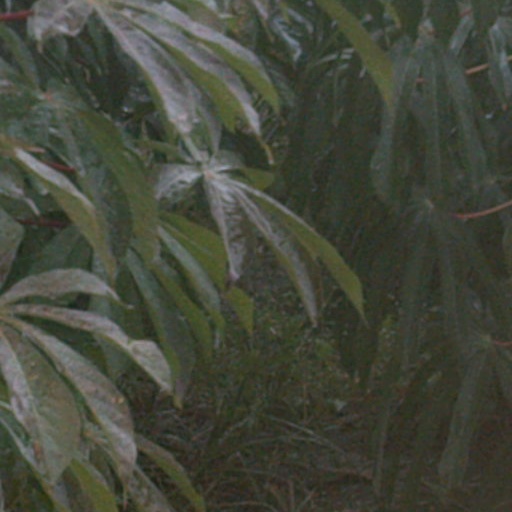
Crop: cassava